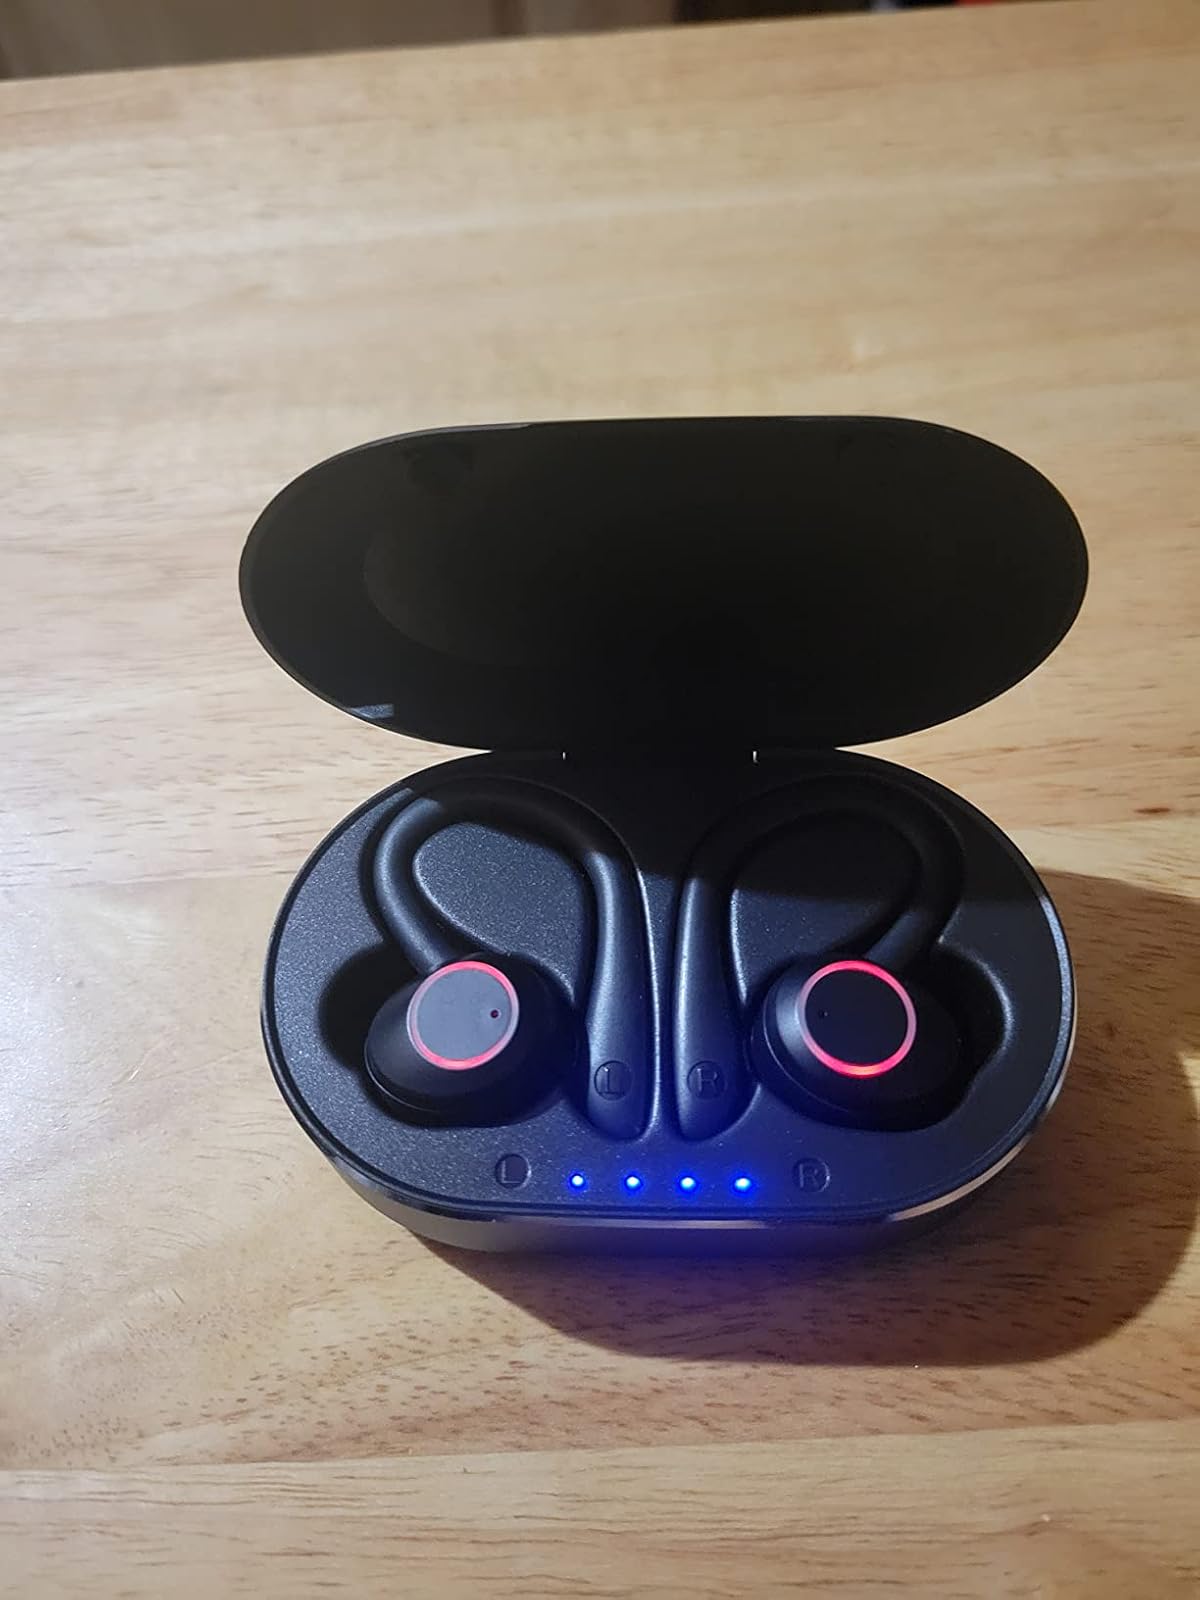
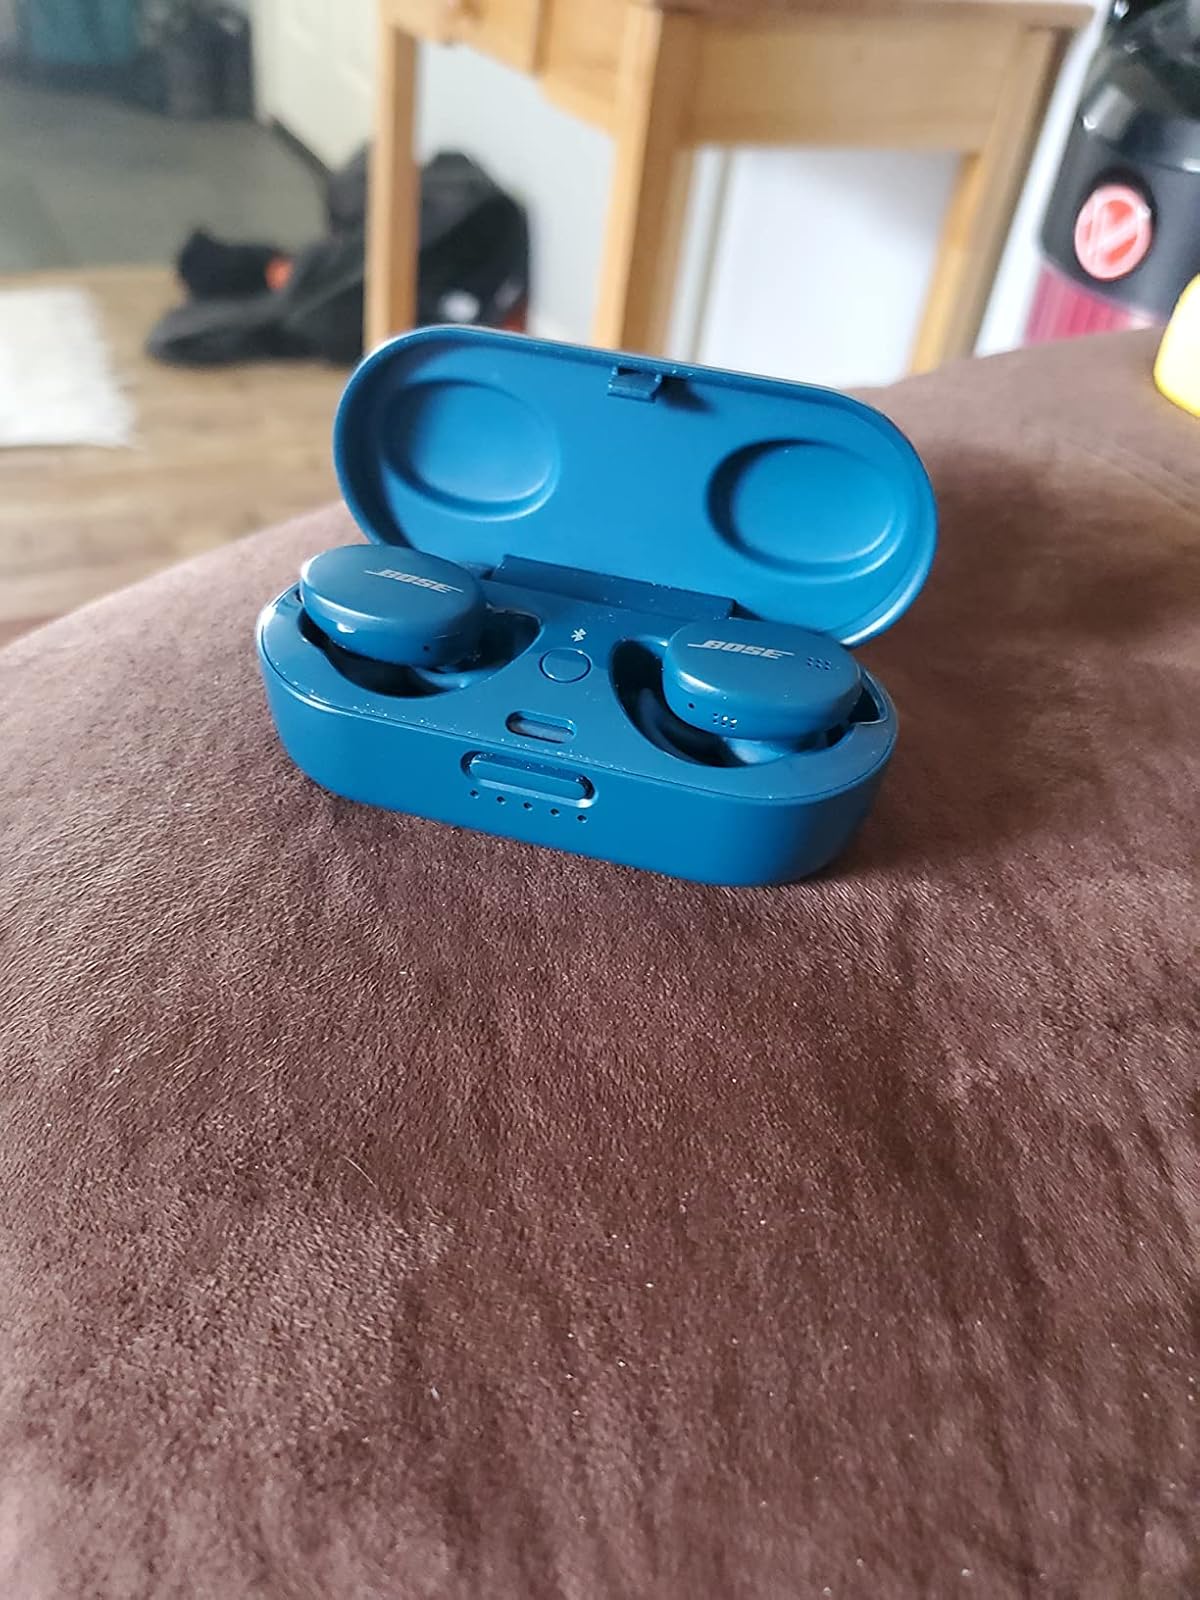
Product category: earbuds
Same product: no